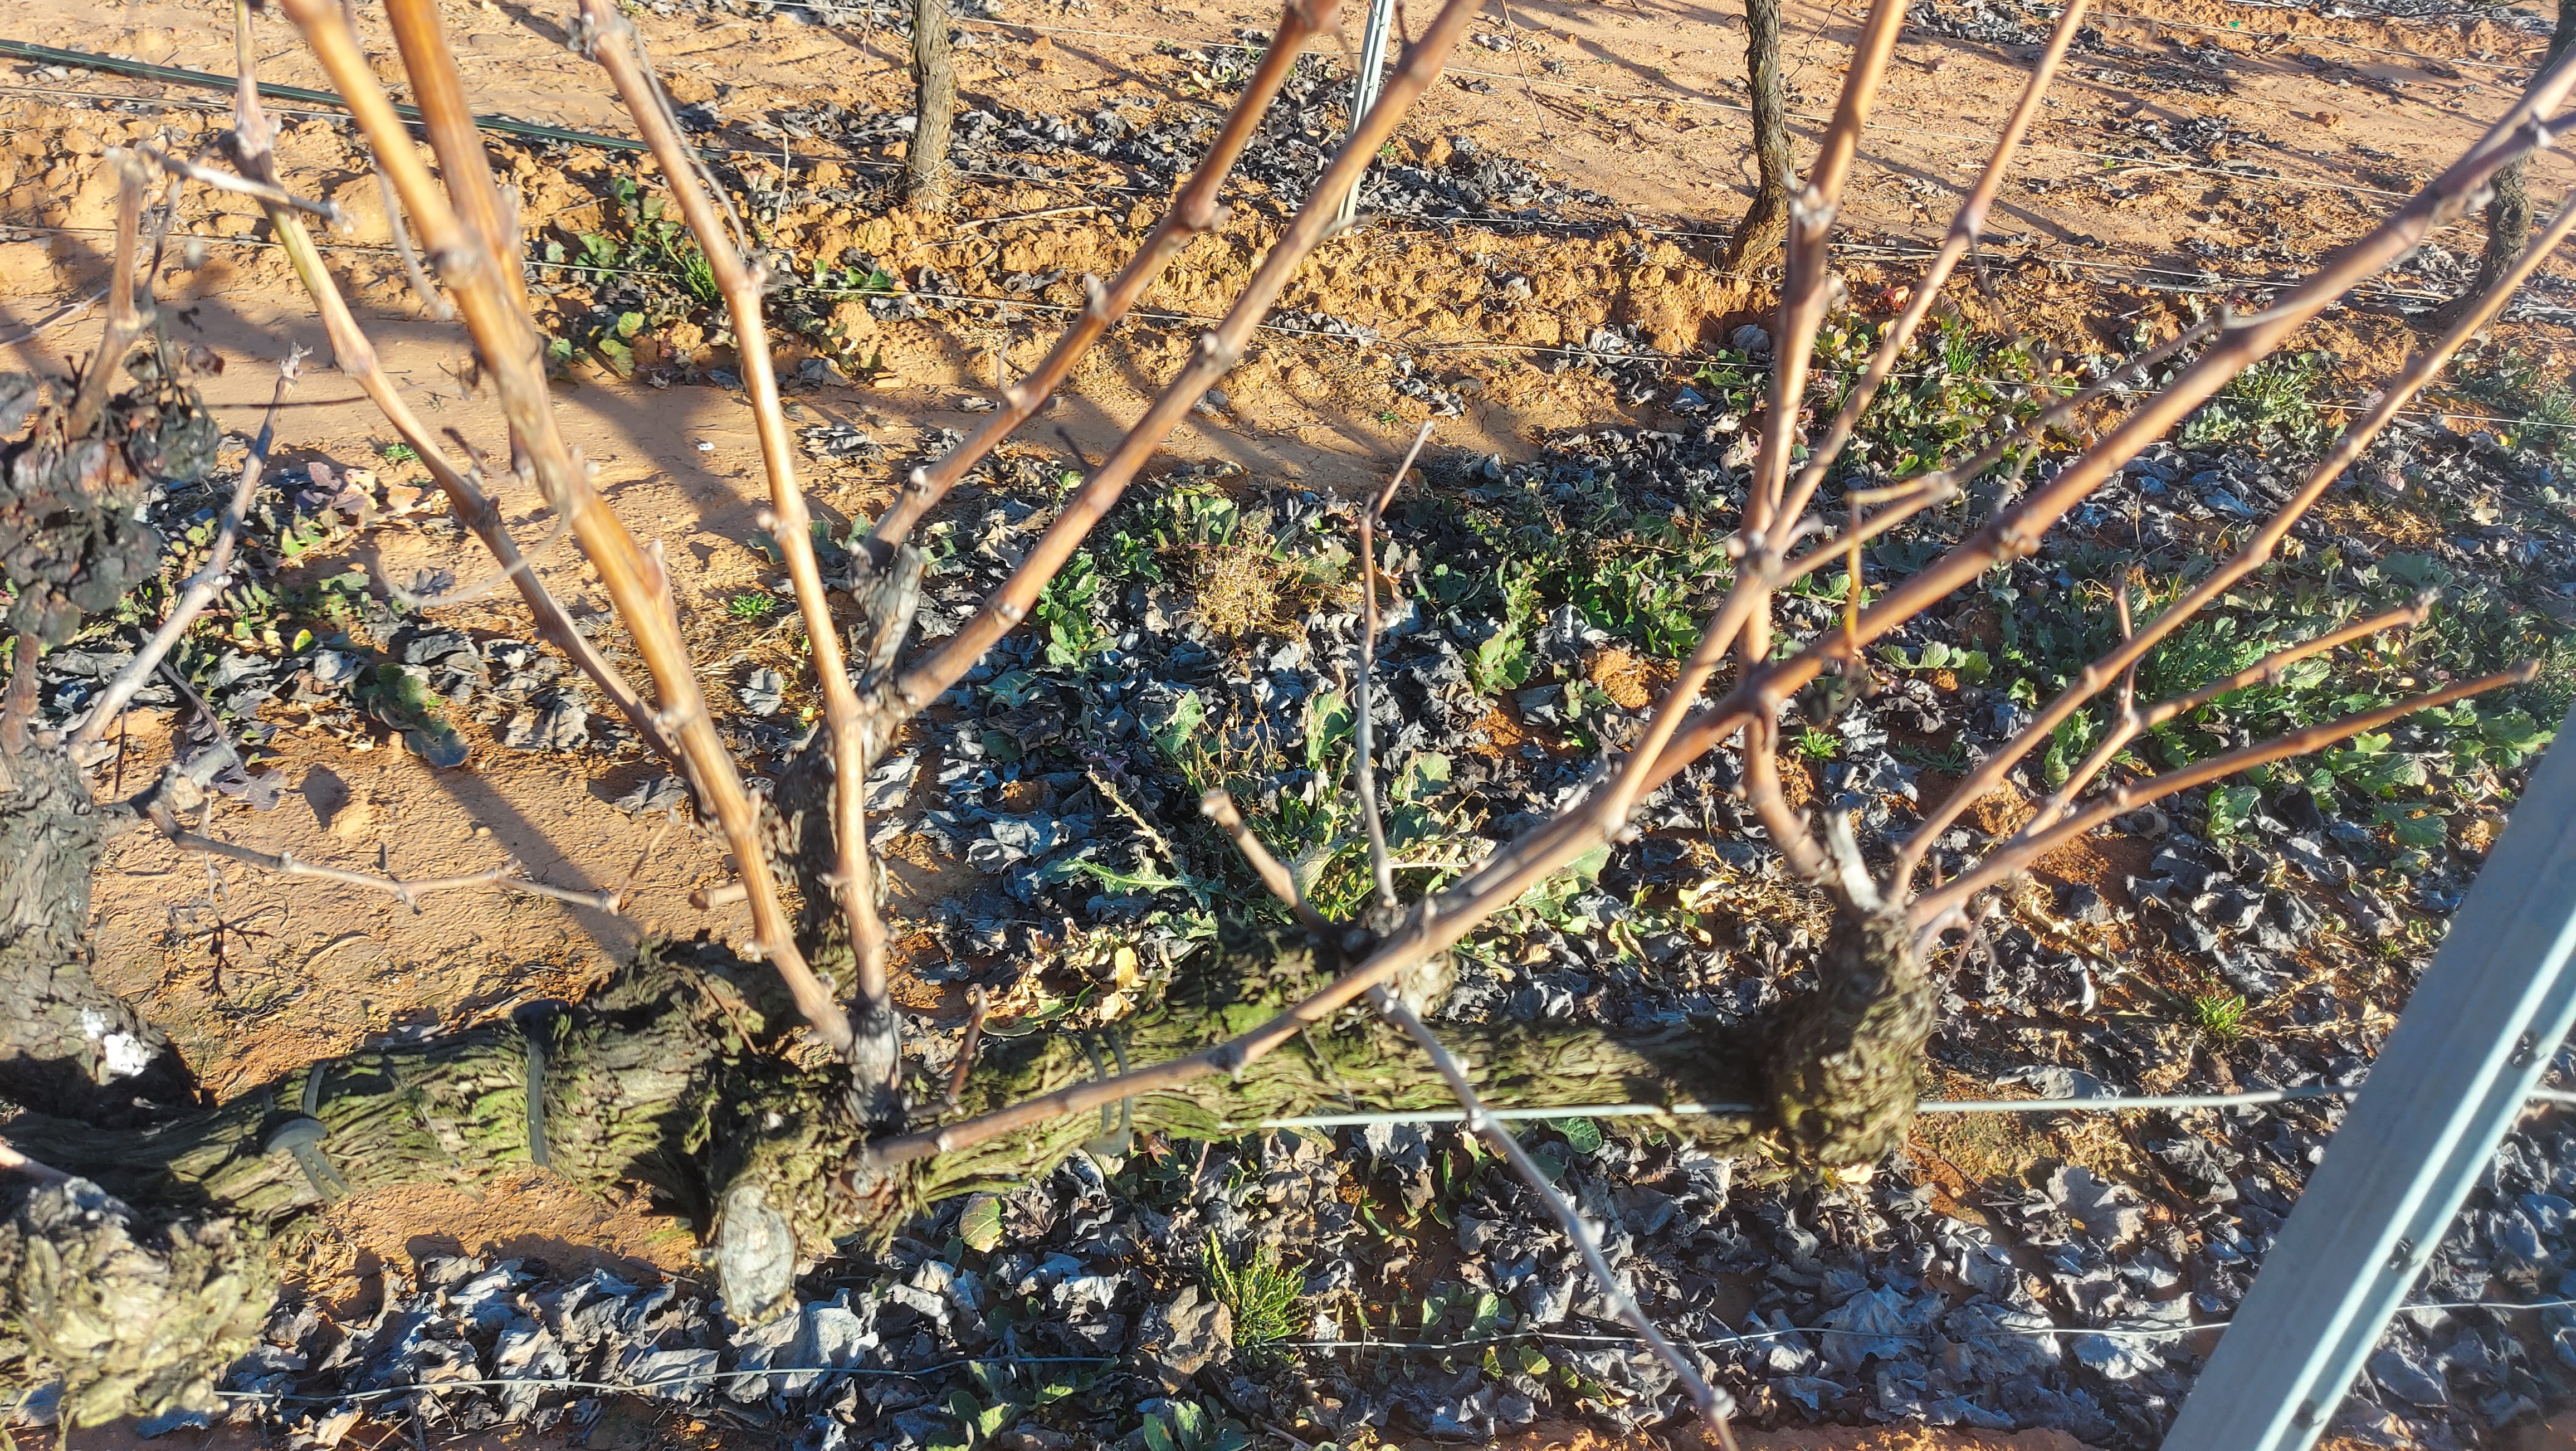
Unpruned shoots: 15
Pruned shoots: 0
Trunks: 1